Raid on Yontan Airfield

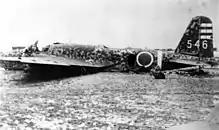
Ki-21-IIb of the Daisan Dokuritsu Hikōtai at Yontan Airfield, 25 May 1945

The Raid on Yontan was an Empire of Japan military operation carried out on the night of May 24–25, 1945 against Yontan Airfield on Okinawa. The airfield was recently seized by American forces during the first day of the Battle of Okinawa and was being used by United States Marine Corps and Army Air Force squadrons. Five Imperial Japanese Army Mitsubishi Ki-21 (Allied reporting name "Sally") bombers, carrying "Giretsu Kuteitai" special airborne attack troops, conducted a suicide raid against Kadena and Yontan airfields on Okinawa. Four were shot down, but the fifth belly landed on the principal runway at Yontan allowing 10-12 "giretsu" troops to disembark on the airfield. The raid resulted in the destruction or damage to 38 American aircraft and 70,000 gallons of fuel. However, its overall value was minimal because Yontan Airfield was reopened at 0800 the following morning with little effect to overall allied aviation operations.